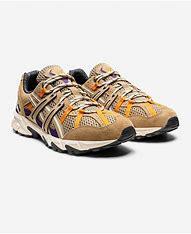
Brand: Asics
Model: Gel Sonoma 15 50